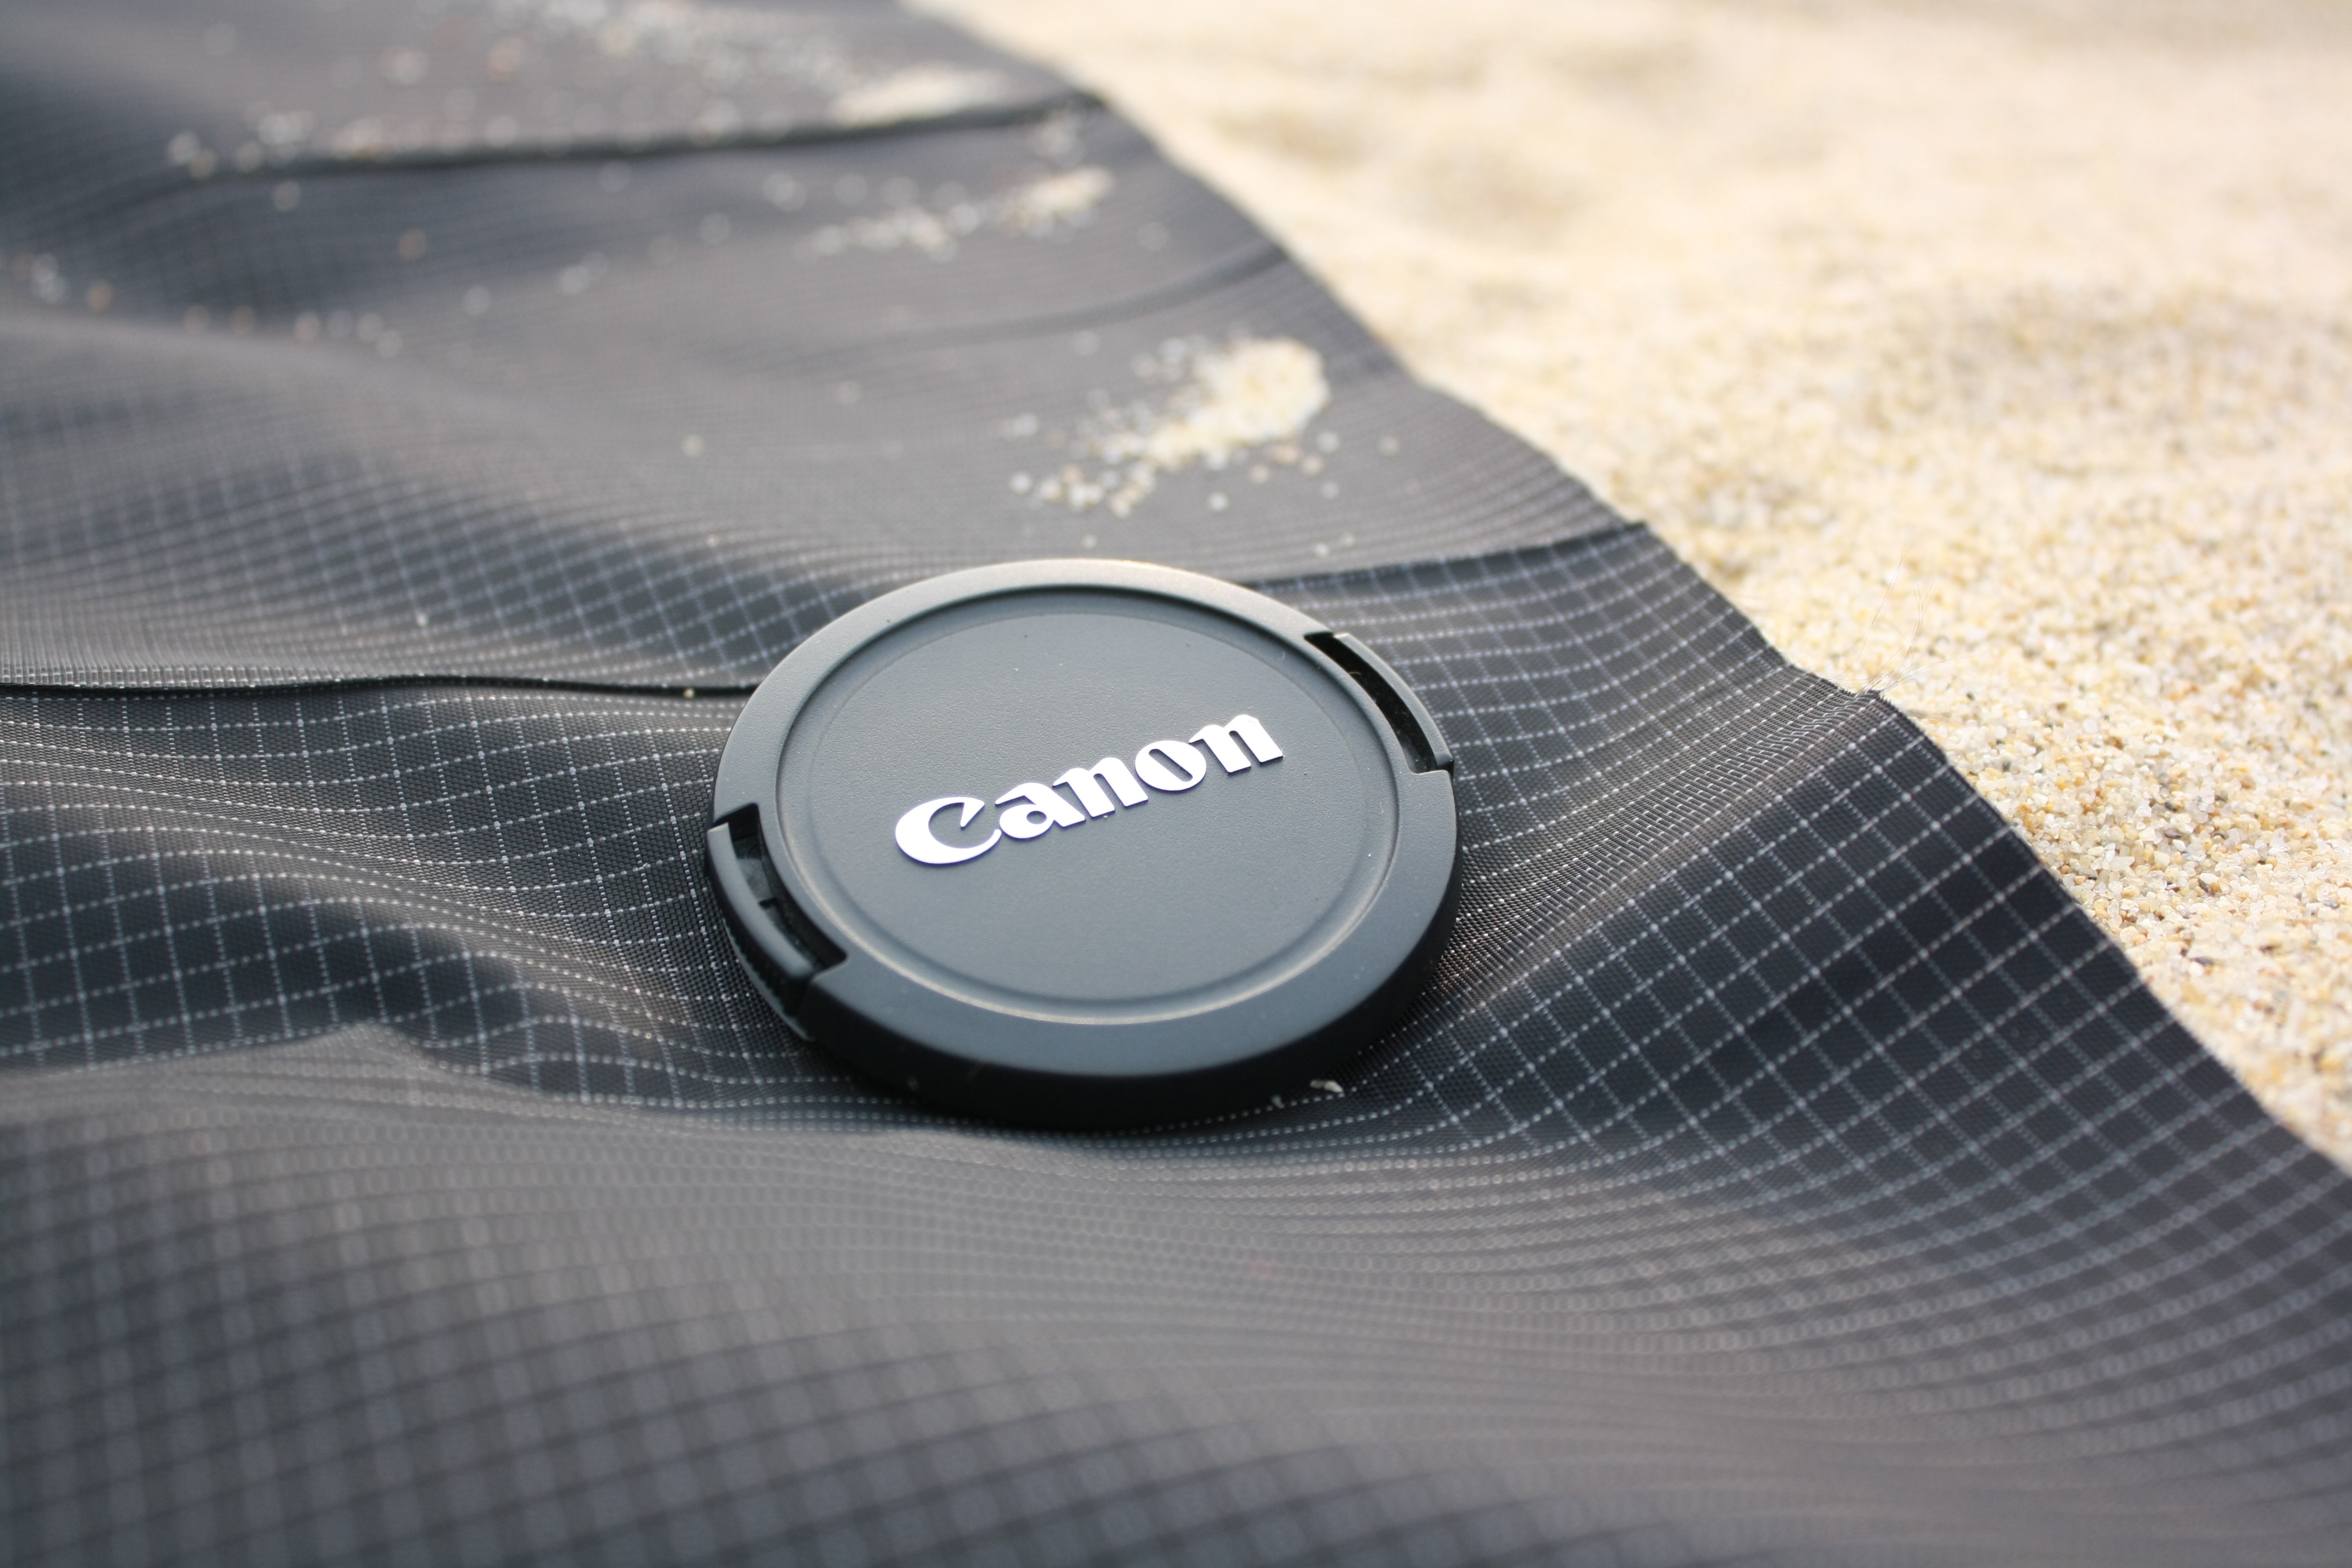
sand, car, wheel, vehicle, lens, canon, steering wheel, mat, lid, grid, cannon, cover, automobile make, automotive exterior